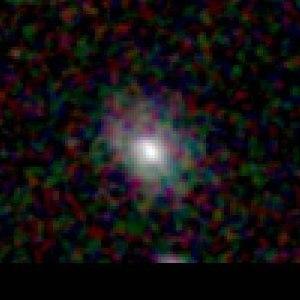
Galaxie NGC 461 Español: Galaxia NGC 461 Italiano: Galassia NGC 461